Noah Gragson

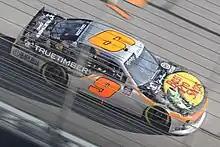
Gragson during the 2021 EchoPark 250

On February 11, 2020, Gragson announced Bass Pro Shops, Black Rifle Coffee Company, and True Timber would sponsor him as a primary sponsor for three races starting at the season opener at Daytona International Speedway. He went on to win the season-opening NASCAR Racing Experience 300. At the end of the 2020 Alsco 300, he was involved in a fight with Harrison Burton after Gragson pushed him into the wall in the closing laps. Neither driver was reprimanded by NASCAR. Gragson was in position to win a late-season race at Texas Motor Speedway but was passed by Harrison Burton in the final set of corners. He would later finish 5th for the year in points.